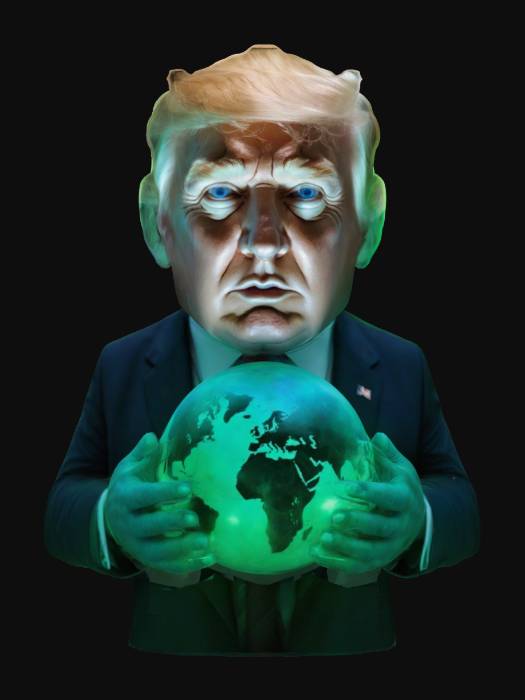
미적 점수 (1~10점): 8